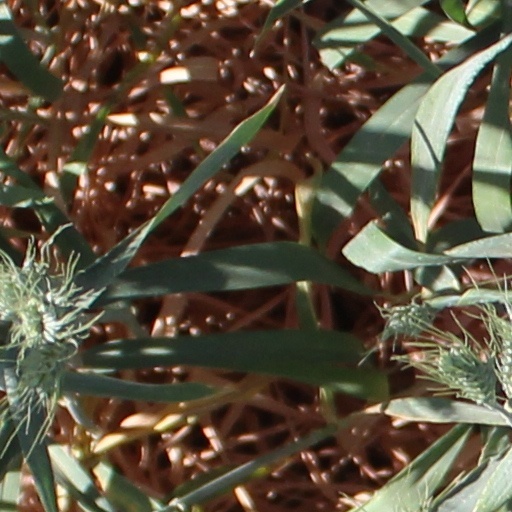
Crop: wheat